Little Vera

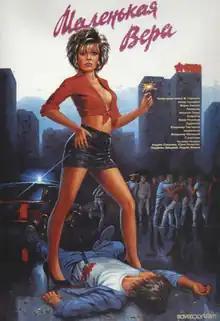
Promotional film poster

Little Vera, produced by Gorky Film Studio and released in 1988, is a film by Russian film director Vasili Pichul. The title in Russian is ambiguous and can also mean "Little Faith," symbolizing the characters' lack of hope (or a glimmer thereof).